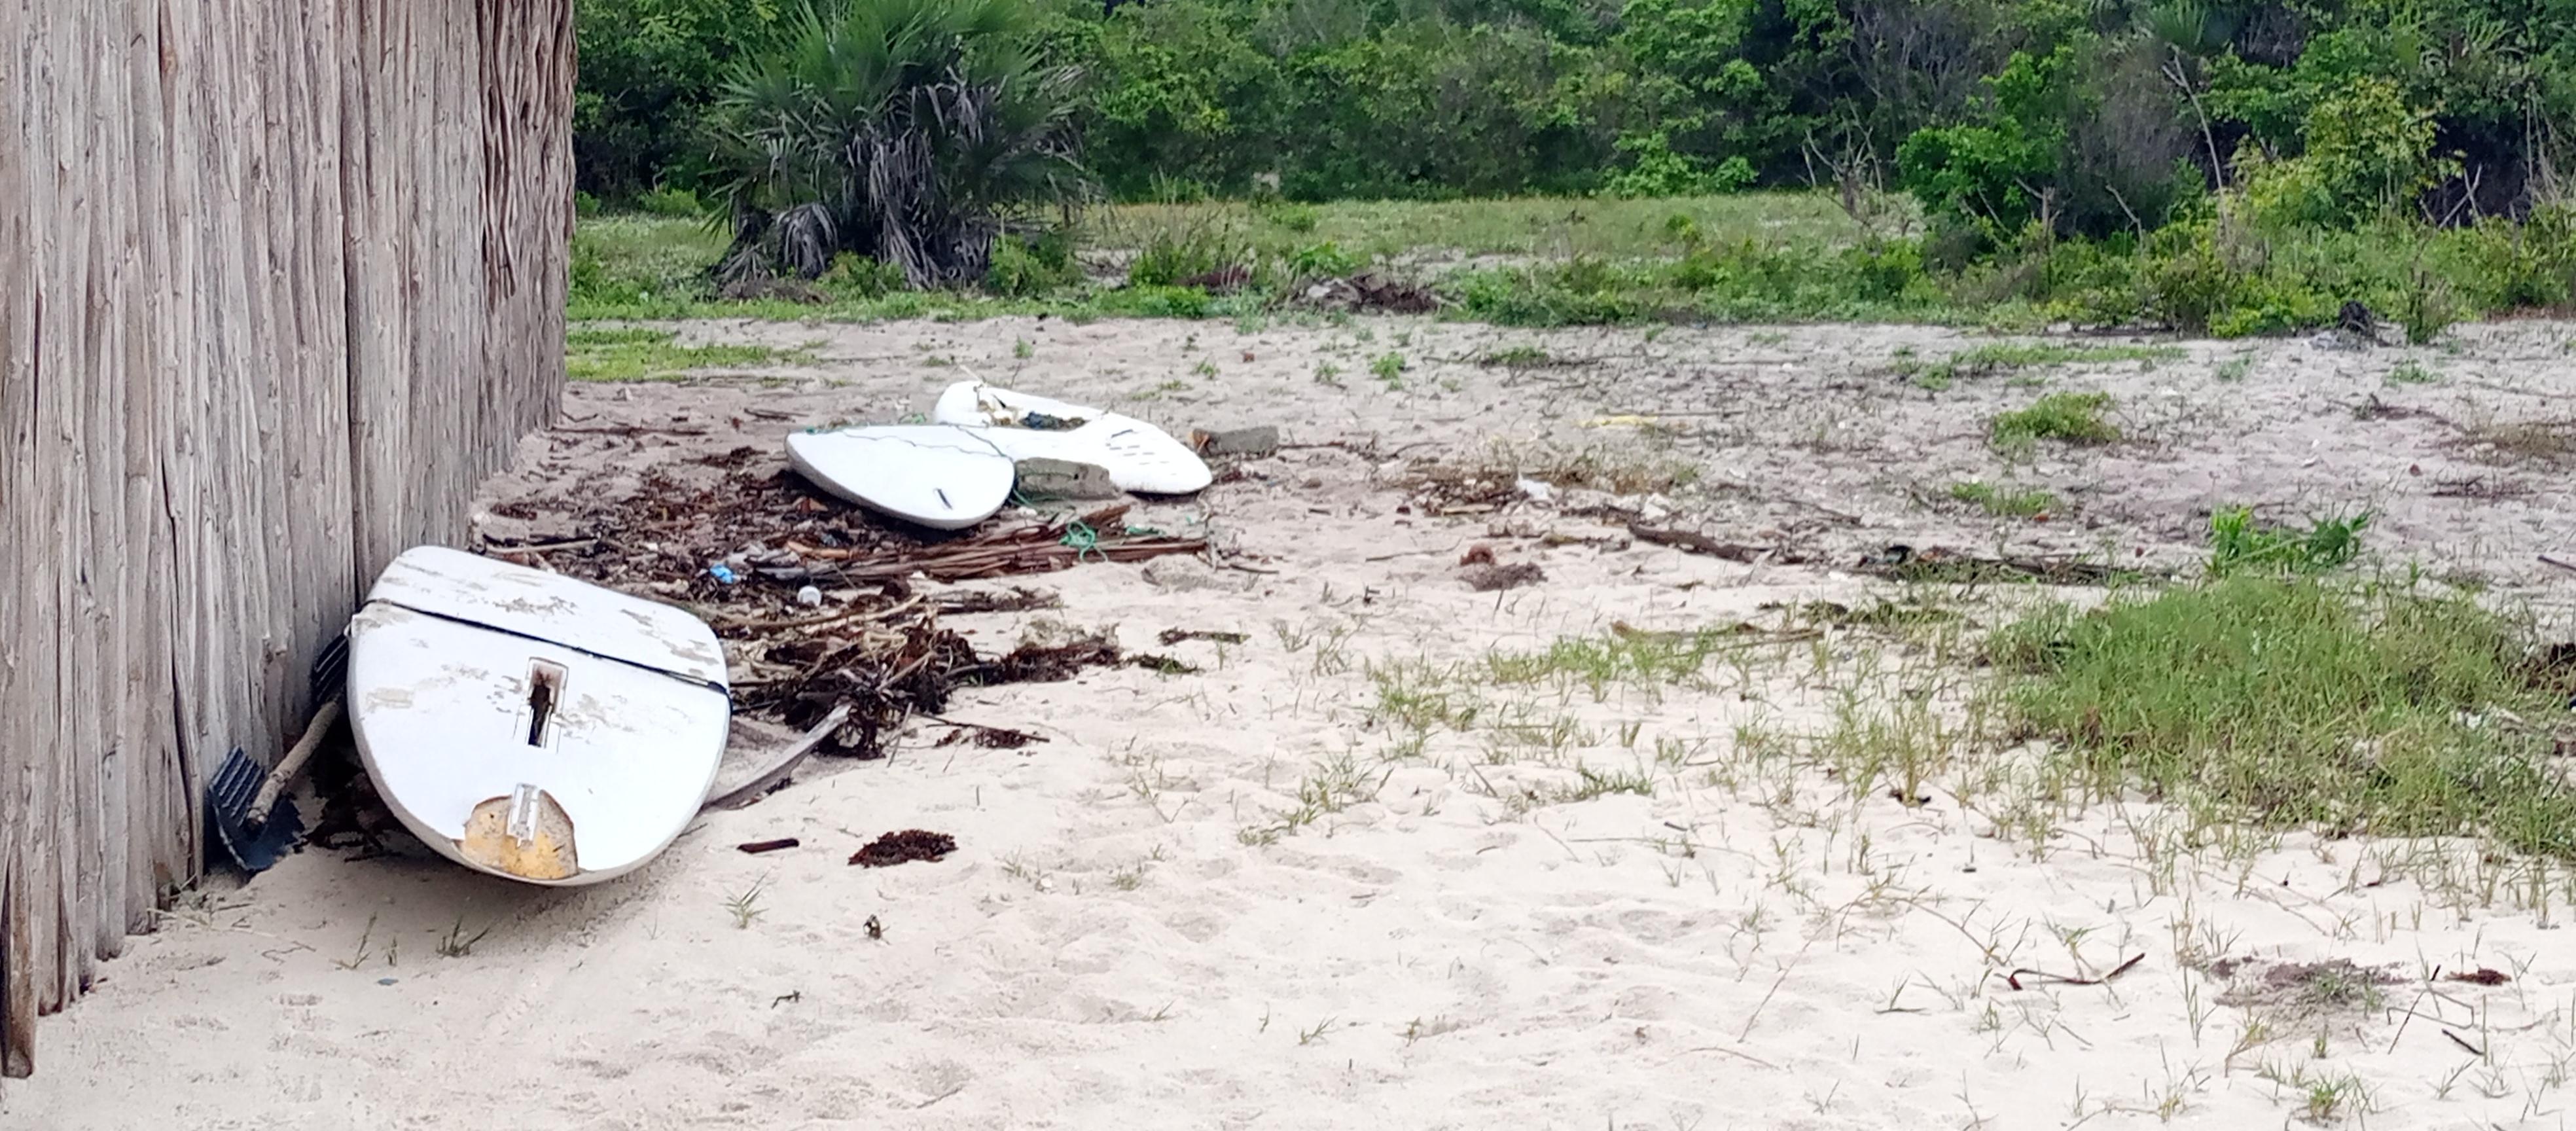
Mabaki ya boti iliyotengenezwa na mbao yapo kwenye ukuta wa nyumba iliyotengenezwa na mbao. Nyasi zimeota kwenye uwanja uliopo karibu na nyumba.